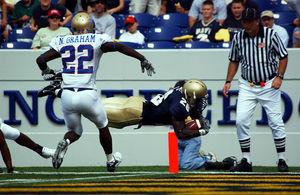
En football américain, un officiel est une personne qui a la responsabilité de faire respecter les règles et de maintenir l'ordre pendant le match.